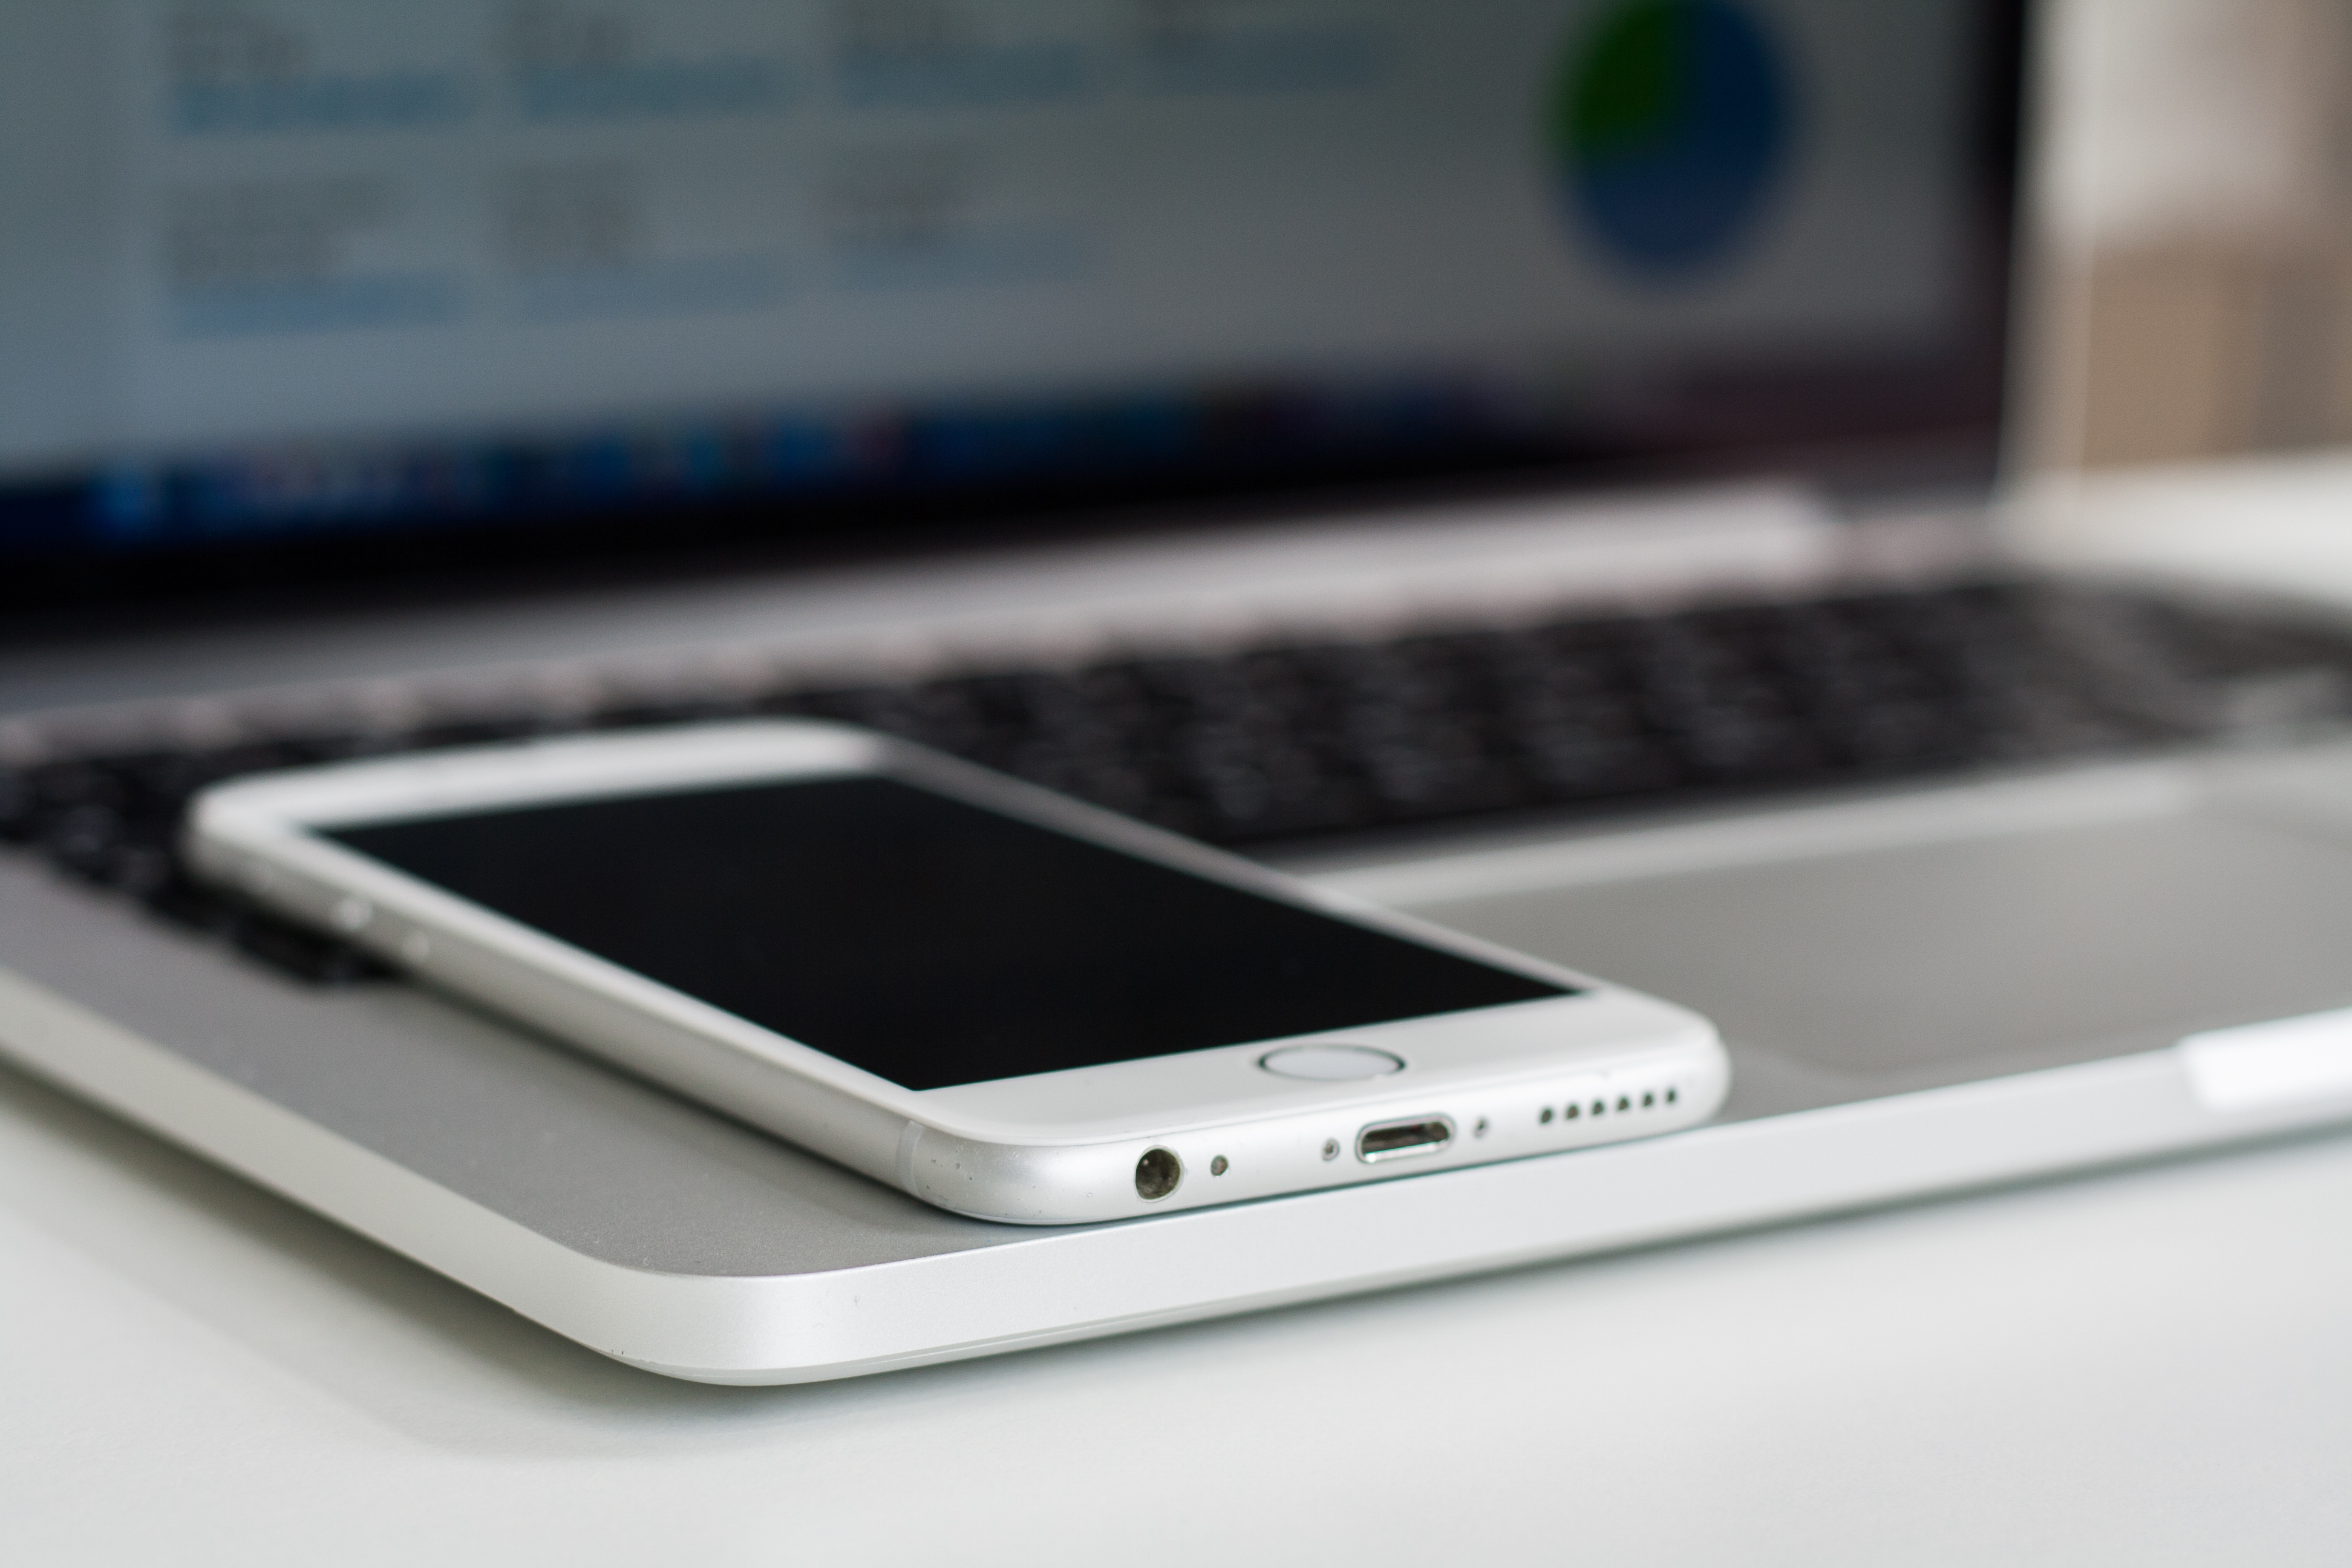
laptop, iphone, computer, smartphone, macbook, mobile, screen, technology, gadget, mobile phone, close up, product, iphone 6, electronics, cellphone, gadgets, devices, multimedia, computer keyboard, personal computer, electronic device, computer hardware, personal computer hardware, royalty free images, apple devices